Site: brandenburg
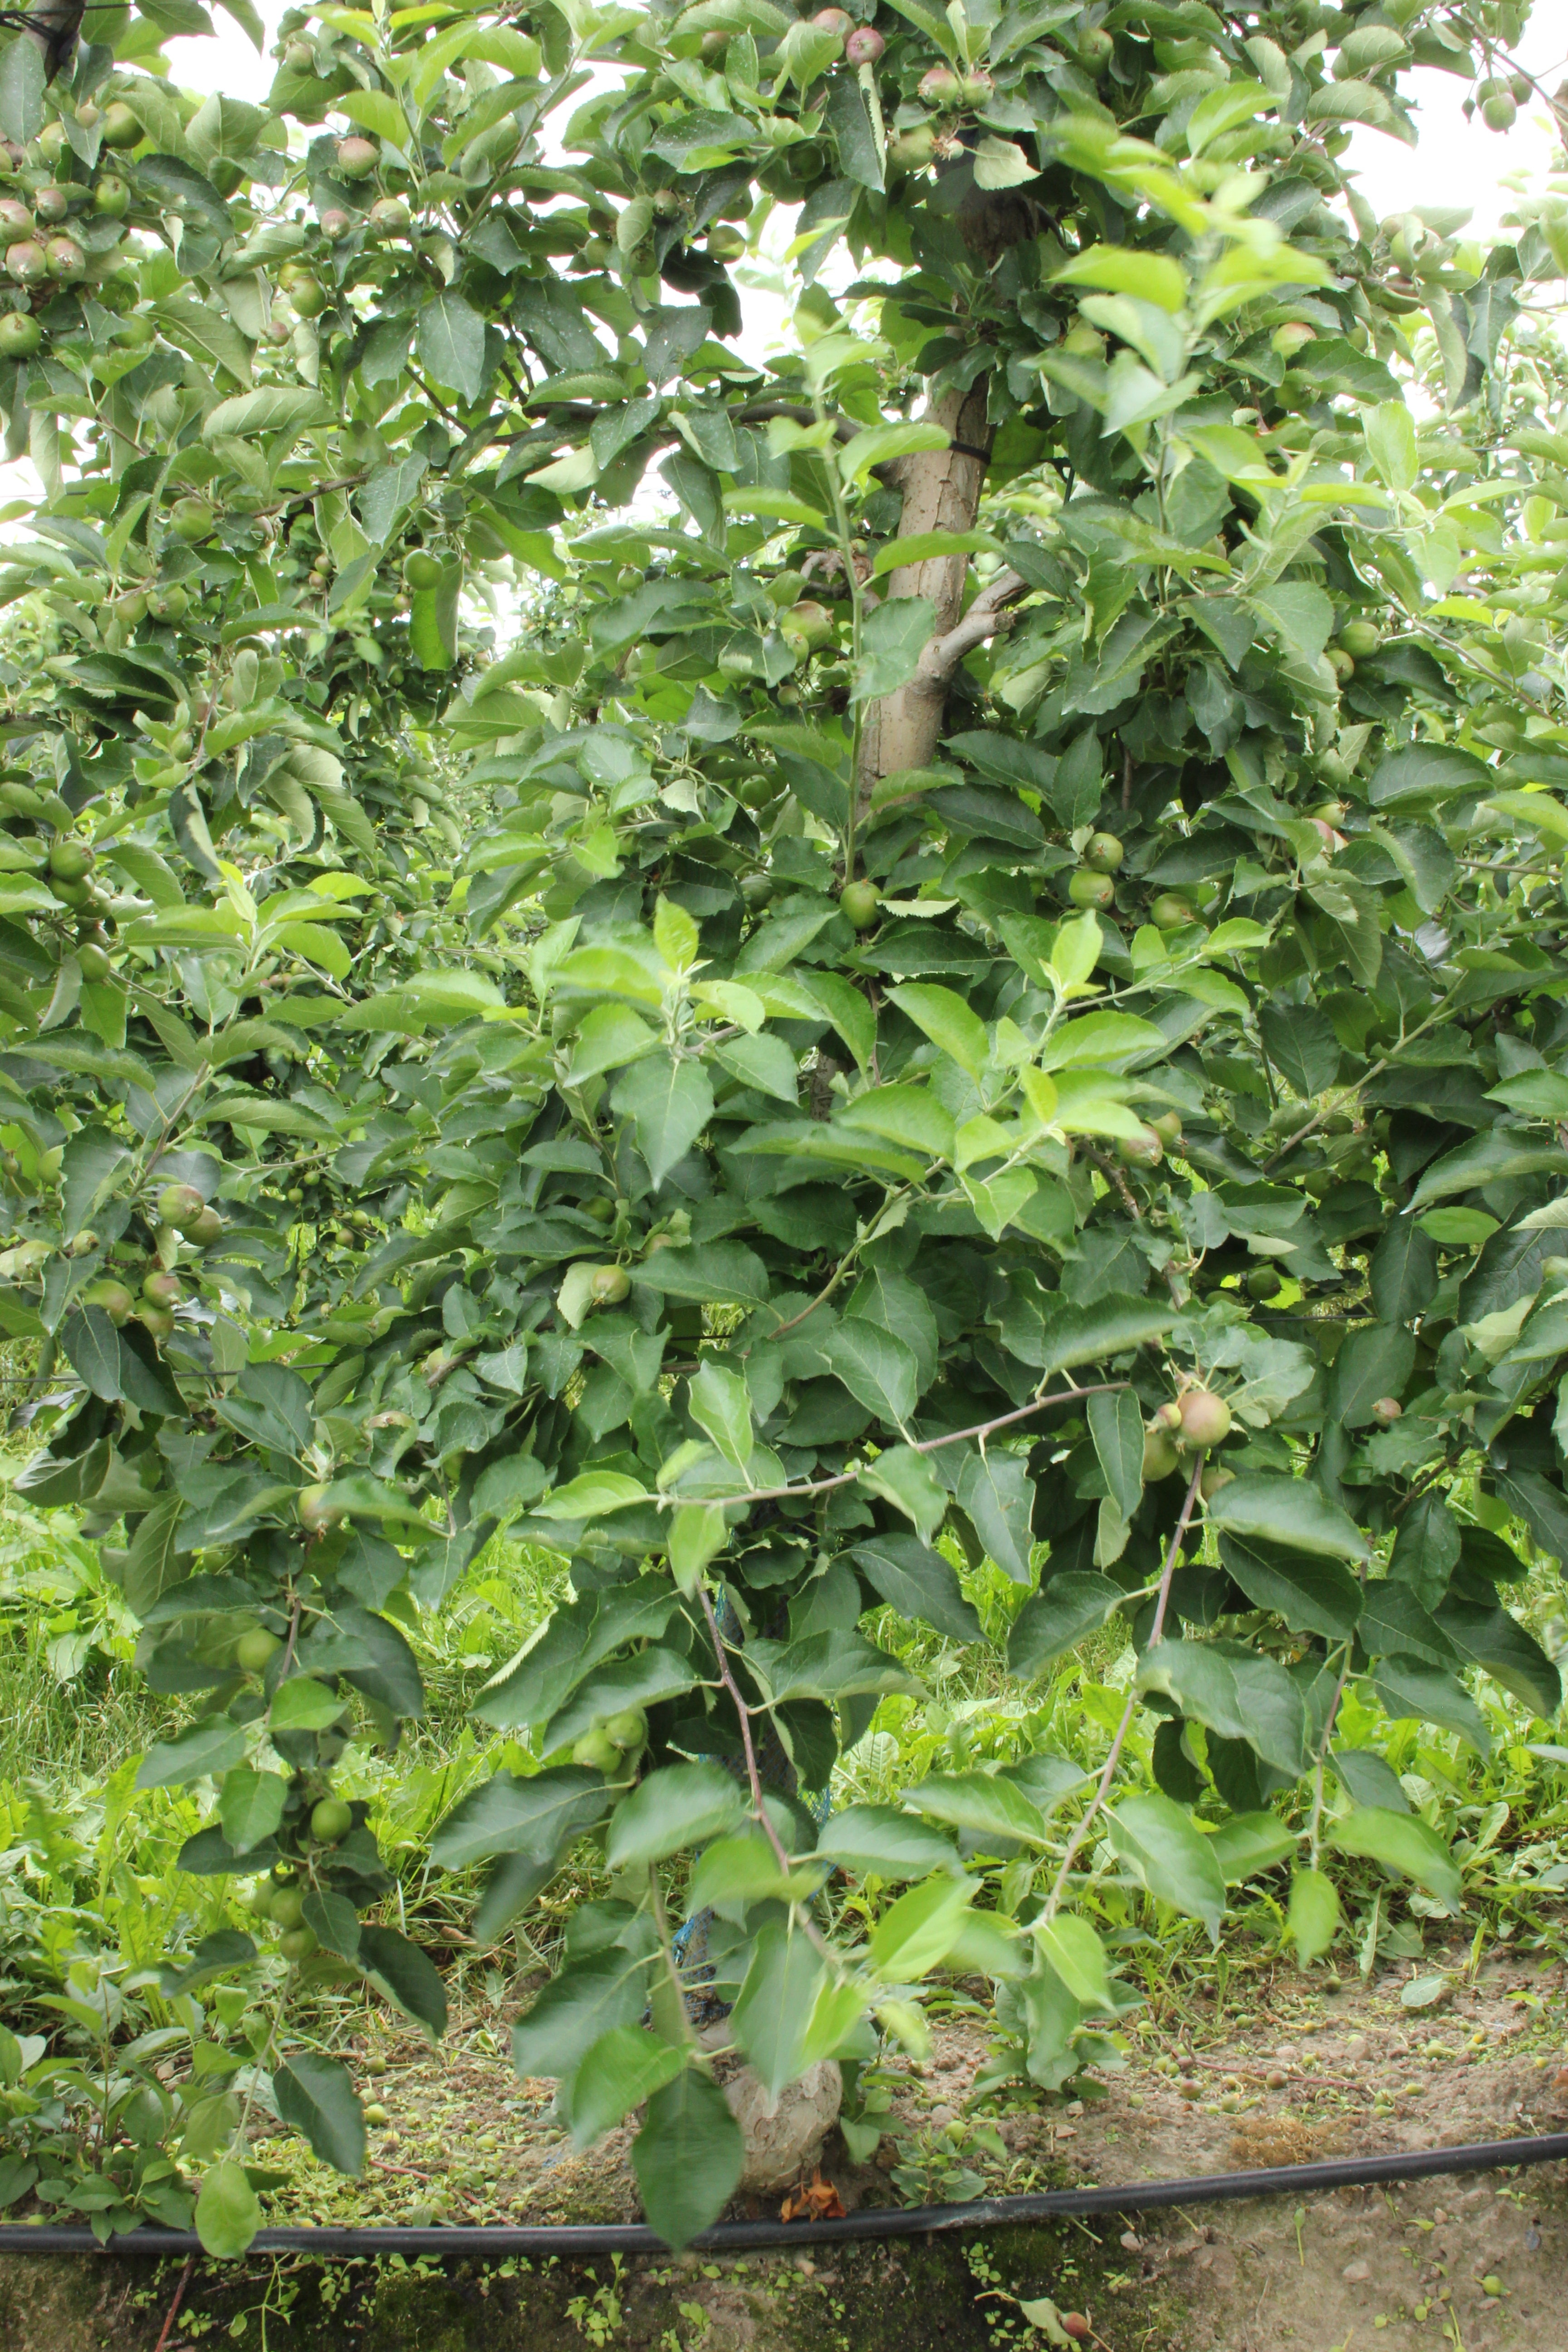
Growth stage (BBCH 73): Development of fruit